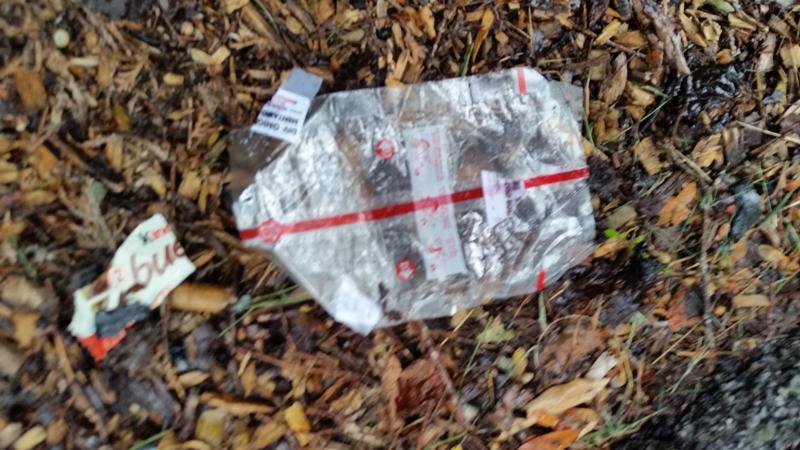
Waste category: trash